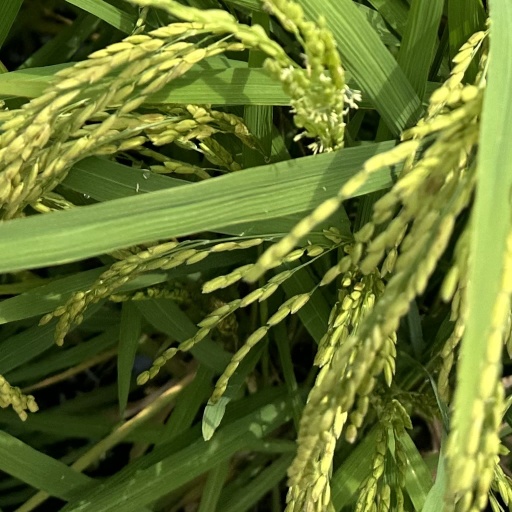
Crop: rice